Coromandel railway station

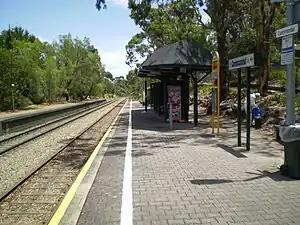
Westbound view from Platform 2, December 2007

Coromandel railway station is located on the Belair line. Situated in the Adelaide southern foothills suburb of Blackwood in South Australia, it is 17.2 kilometres from Adelaide station and 254 metres above sea level.